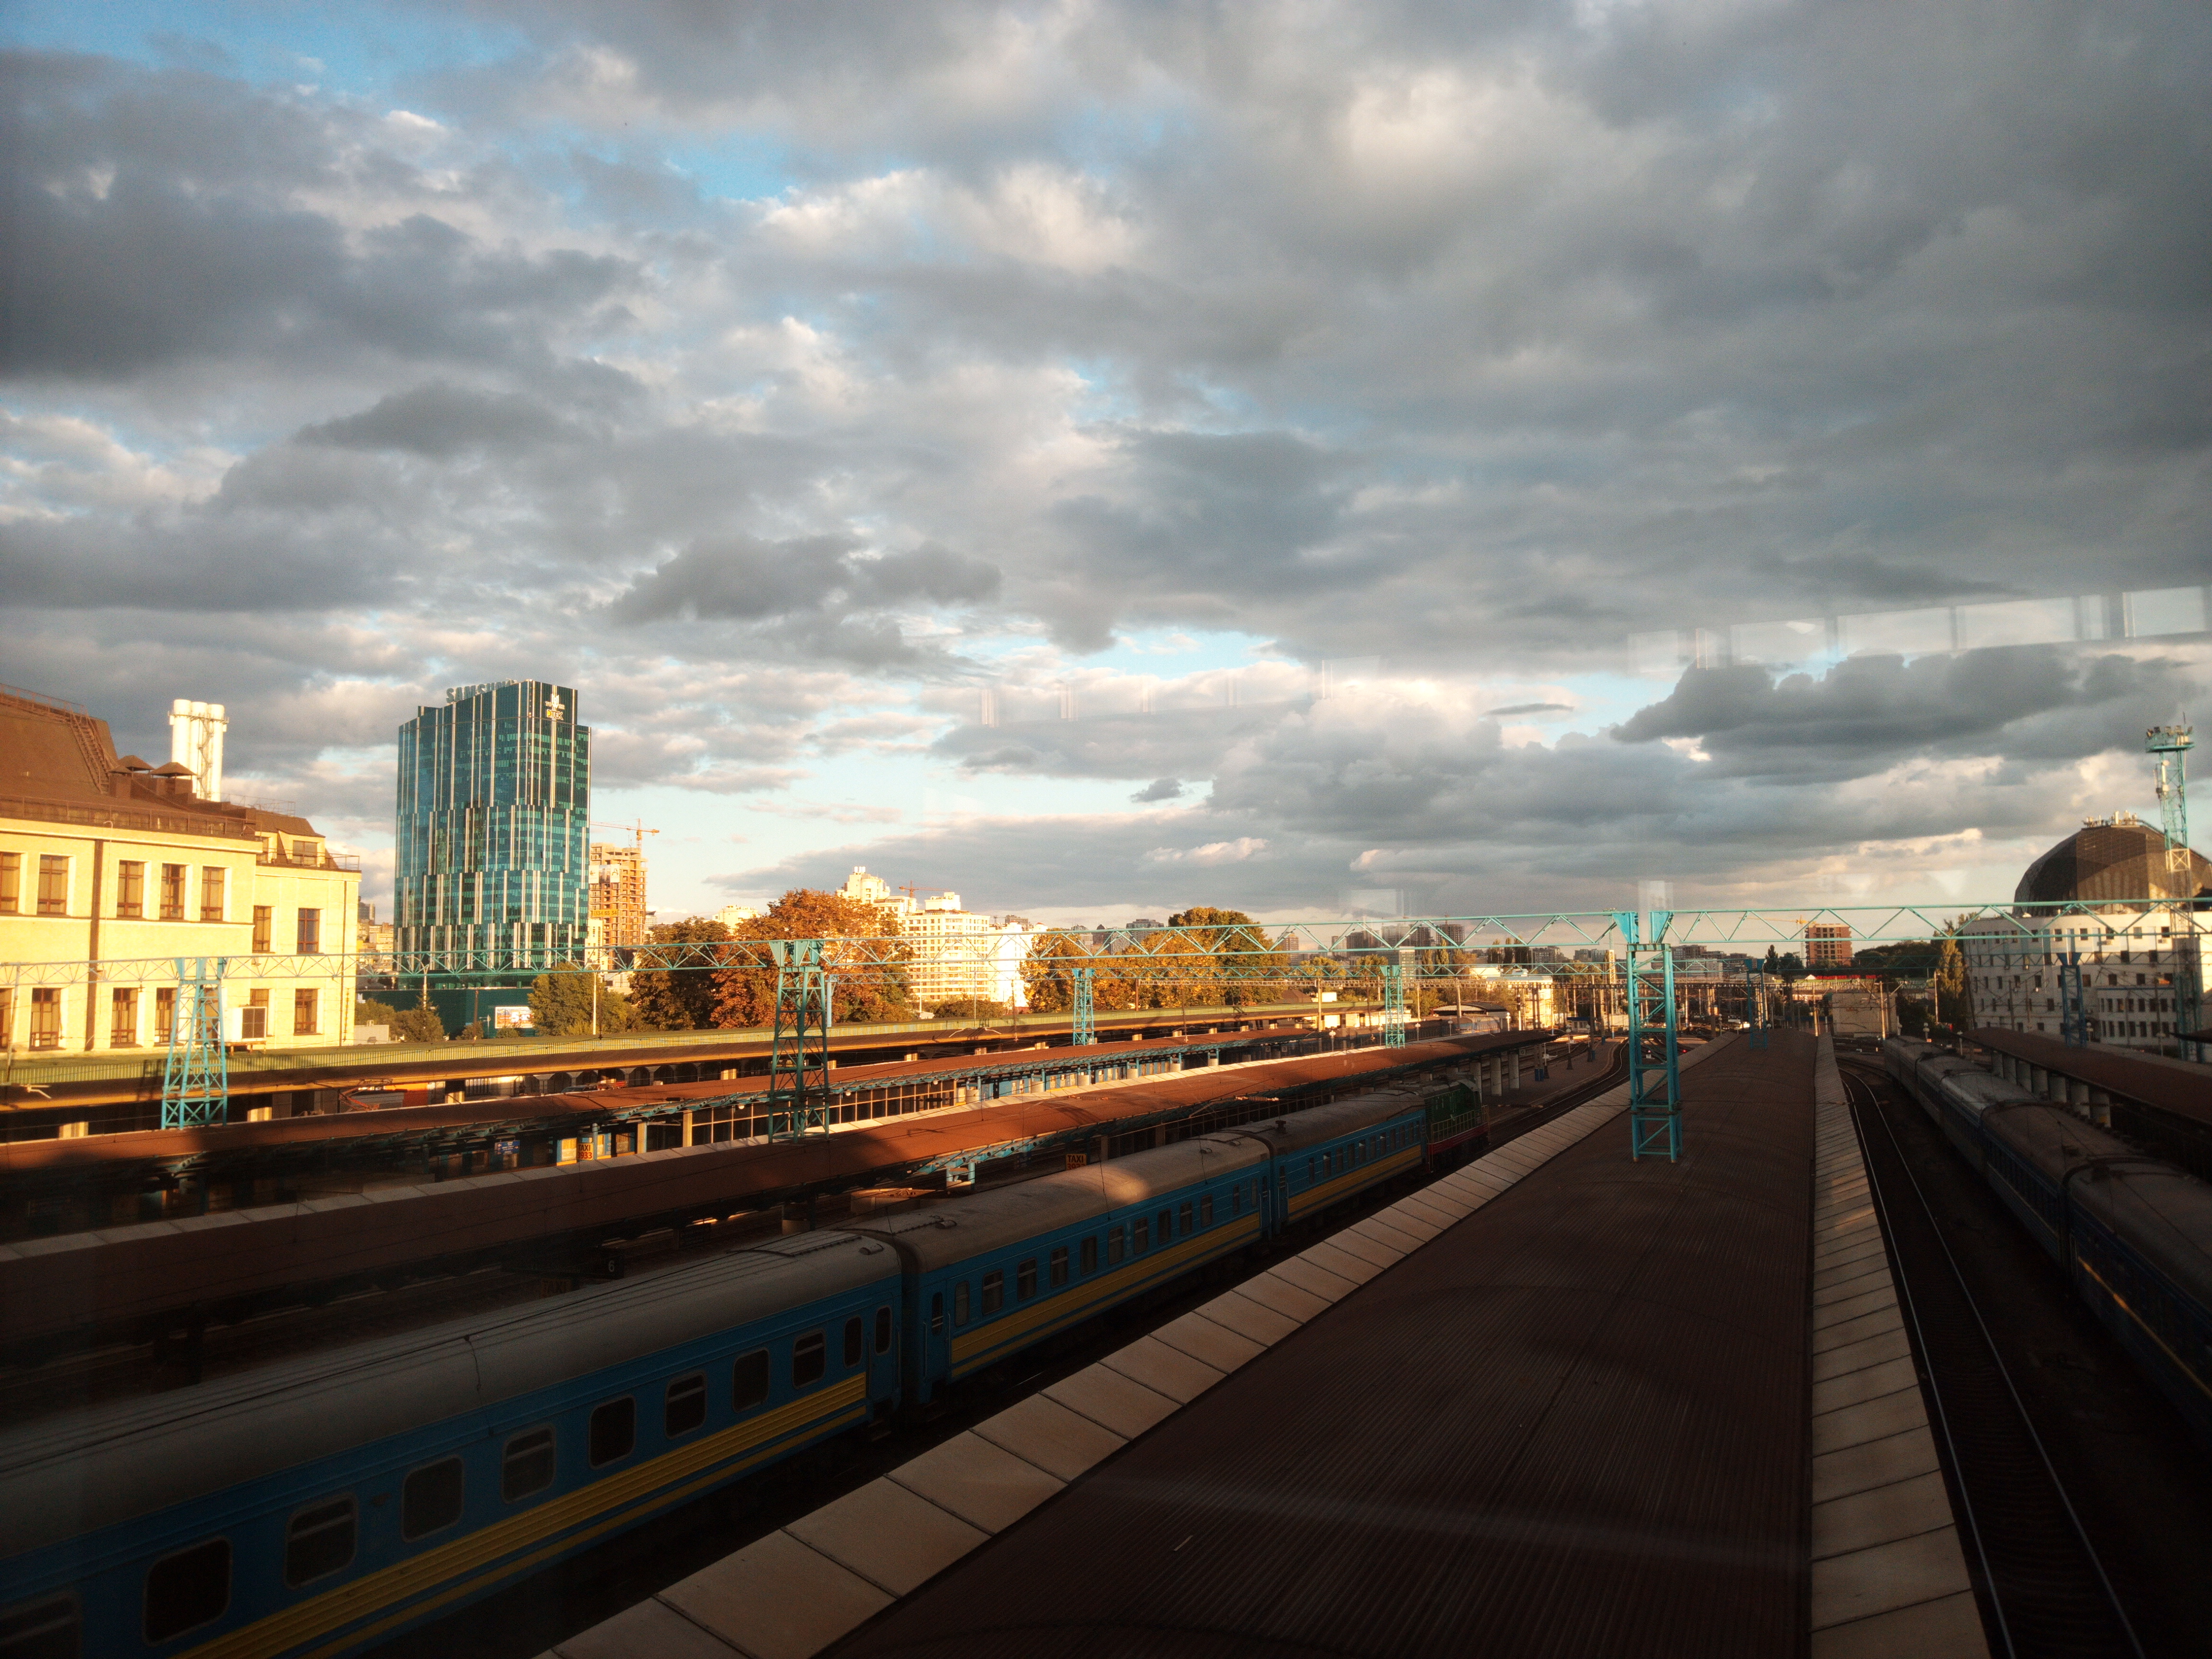
kiev, station, train, peron, the sky, overcast, cloudy, sky, metropolitan area, urban area, cloud, city, daytime, cityscape, metropolis, human settlement, architecture, morning, landmark, evening, town, skyline, snapshot, dusk, downtown, bridge, infrastructure, building, skyscraper, road, night, tower block, reflection, horizon, sunset, river, highway, meteorological phenomenon, freeway, metal, street, overpass, skyway, nonbuilding structure, world, road surface, tower